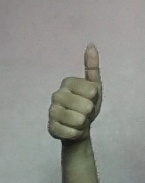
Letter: aleff